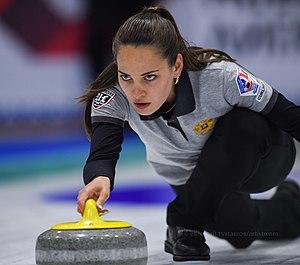
Anastasia Bryzgalova, née le 13 décembre 1992, est une curleuse russe. Elle a remporté le titre de Championne du monde en 2016 dans les catégories du simple et double mixte. Elle a été retenue pour participer au tournoi olympique de double mixte de 2018 avec son mari Aleksandr Krushelnitskiy.